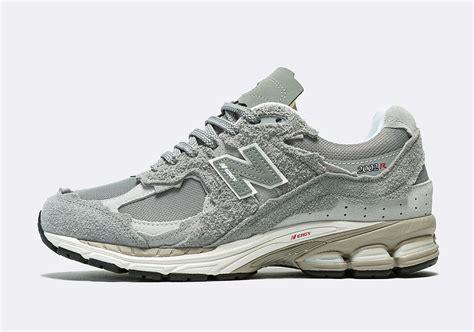
Brand: New
Model: Balance 2002R